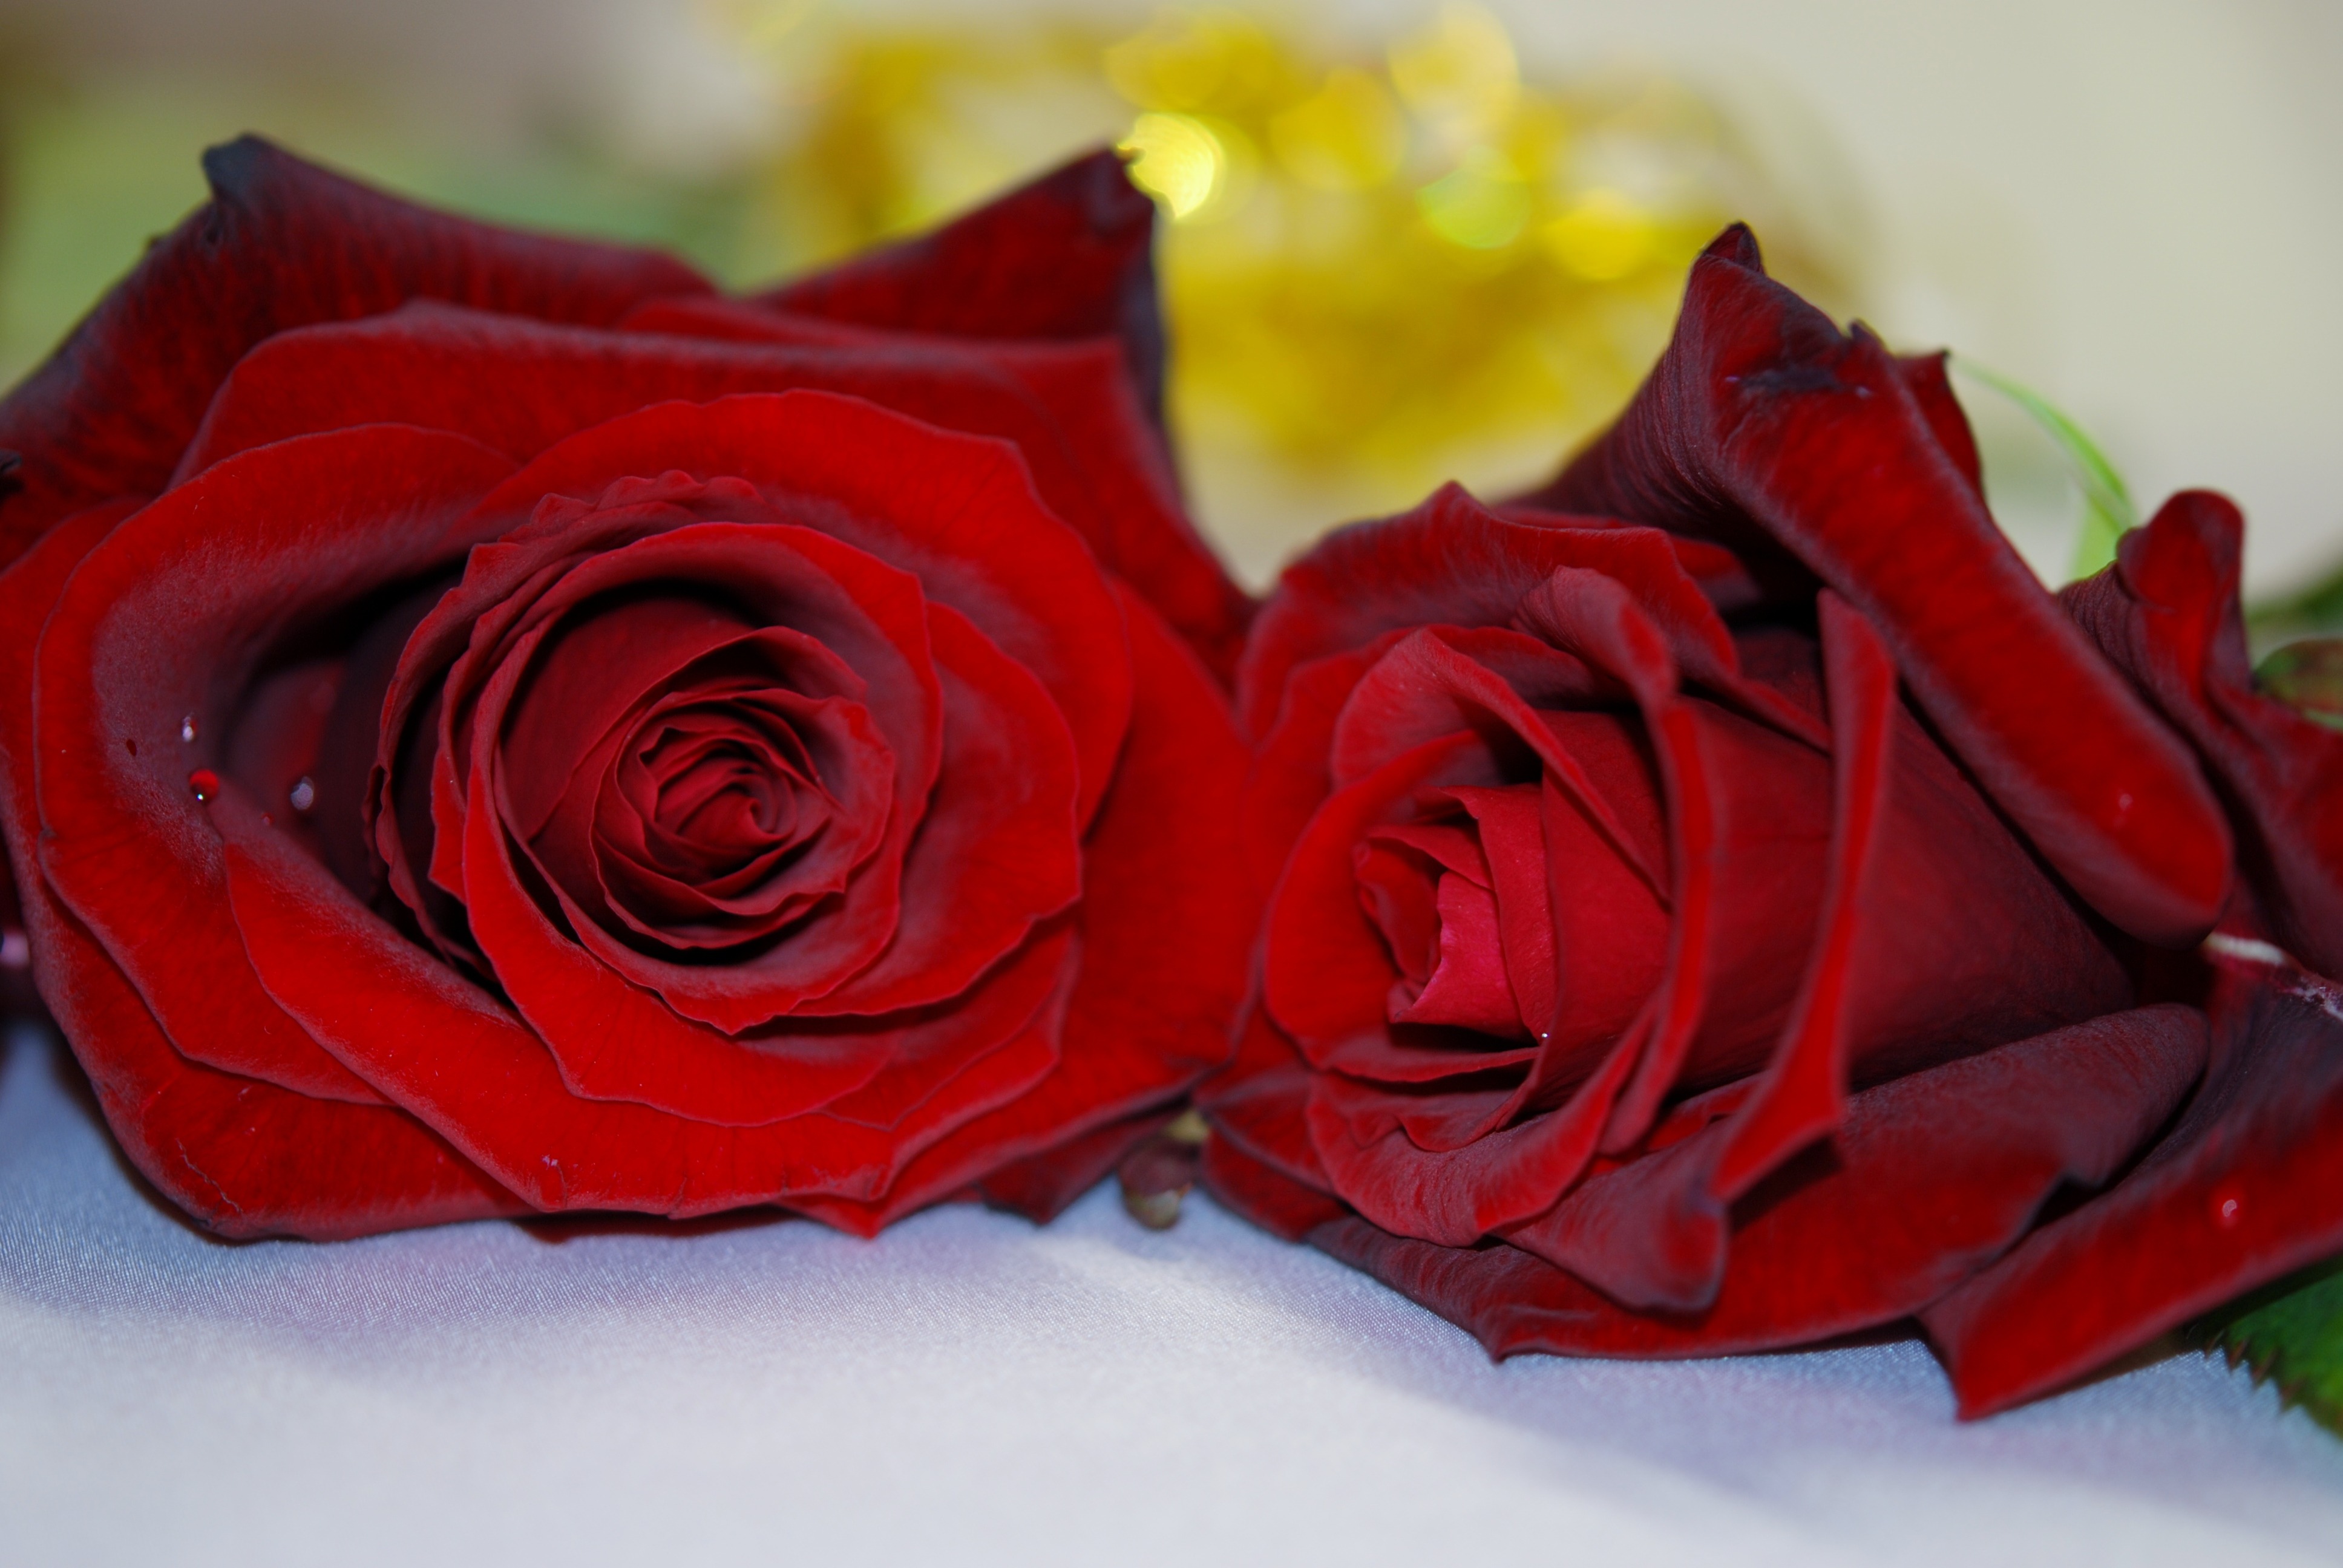
nature, plant, flower, petal, love, rose, red, macro, colorful, pink, plants, flowers, drops, lilac, lucky, symbols, charm, macro photography, flowering plant, garden roses, rose family, flower bouquet, cut flowers, land plant, rose order